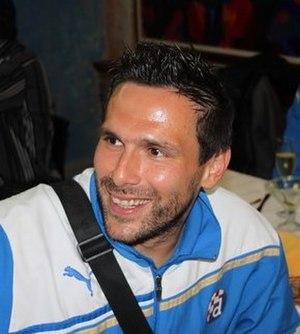
Jerko Leko est un footballeur international croate qui évolue au poste de milieu de terrain. Il joue actuellement au Lokomotiva Zagreb.